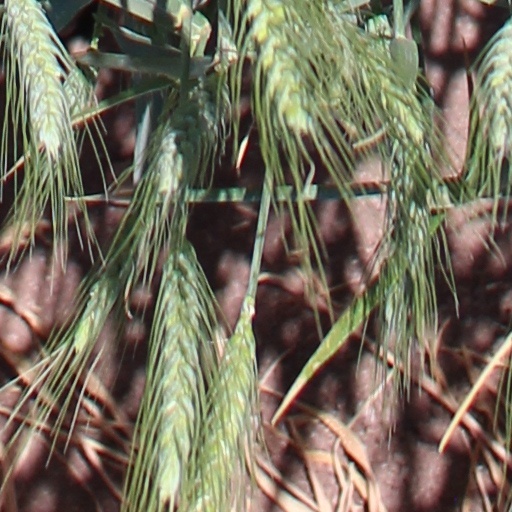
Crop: wheat